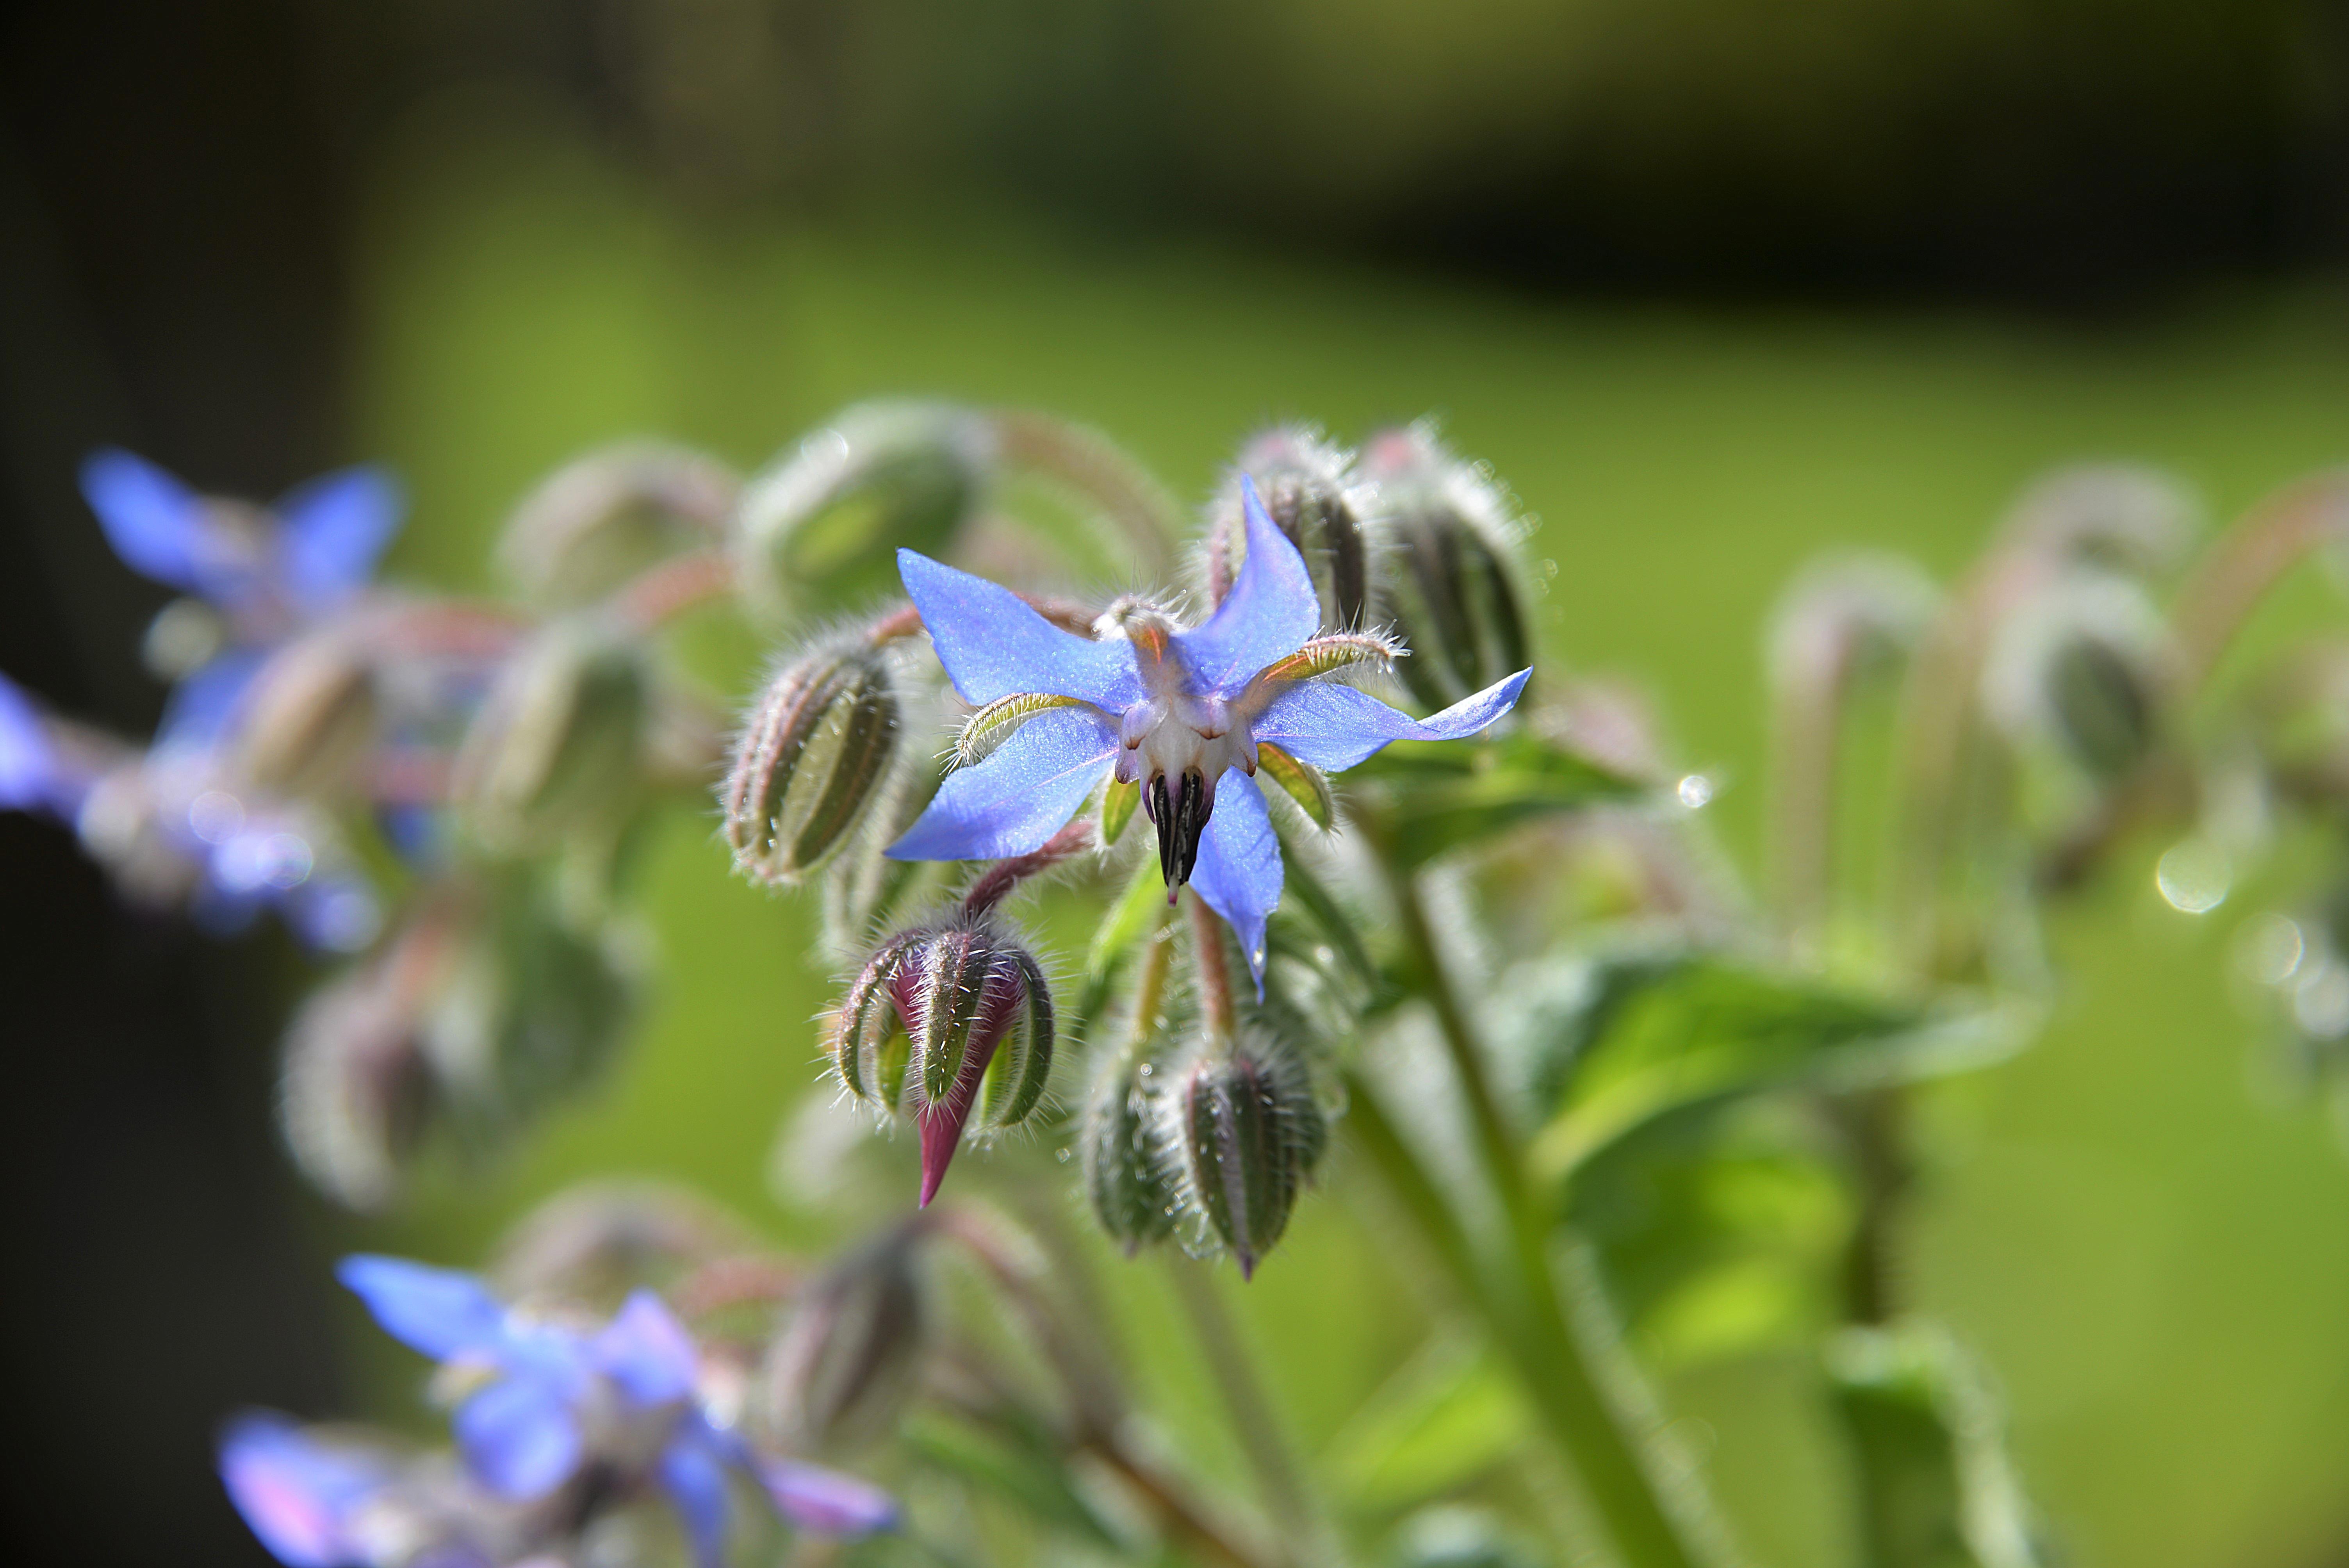
nature, blossom, plant, photography, flower, green, herb, botany, close, flora, wildflower, close up, borage, macro photography, flowering plant, cucumber herb, land plant